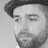
Emotion: neutral